Spotted gar

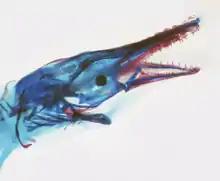
Gar larva at 22 days, stained for cartilage (blue) and bone (red)

Habitats for spotted gar are clear, slow-moving, shallow waters of creeks, rivers, and lakes. It occasionally enters brackish or more salty waters. In response to the low oxygen levels created by slow-moving water, the gars have developed the ability to gulp air and send it to a primitive lung called a gas bladder.